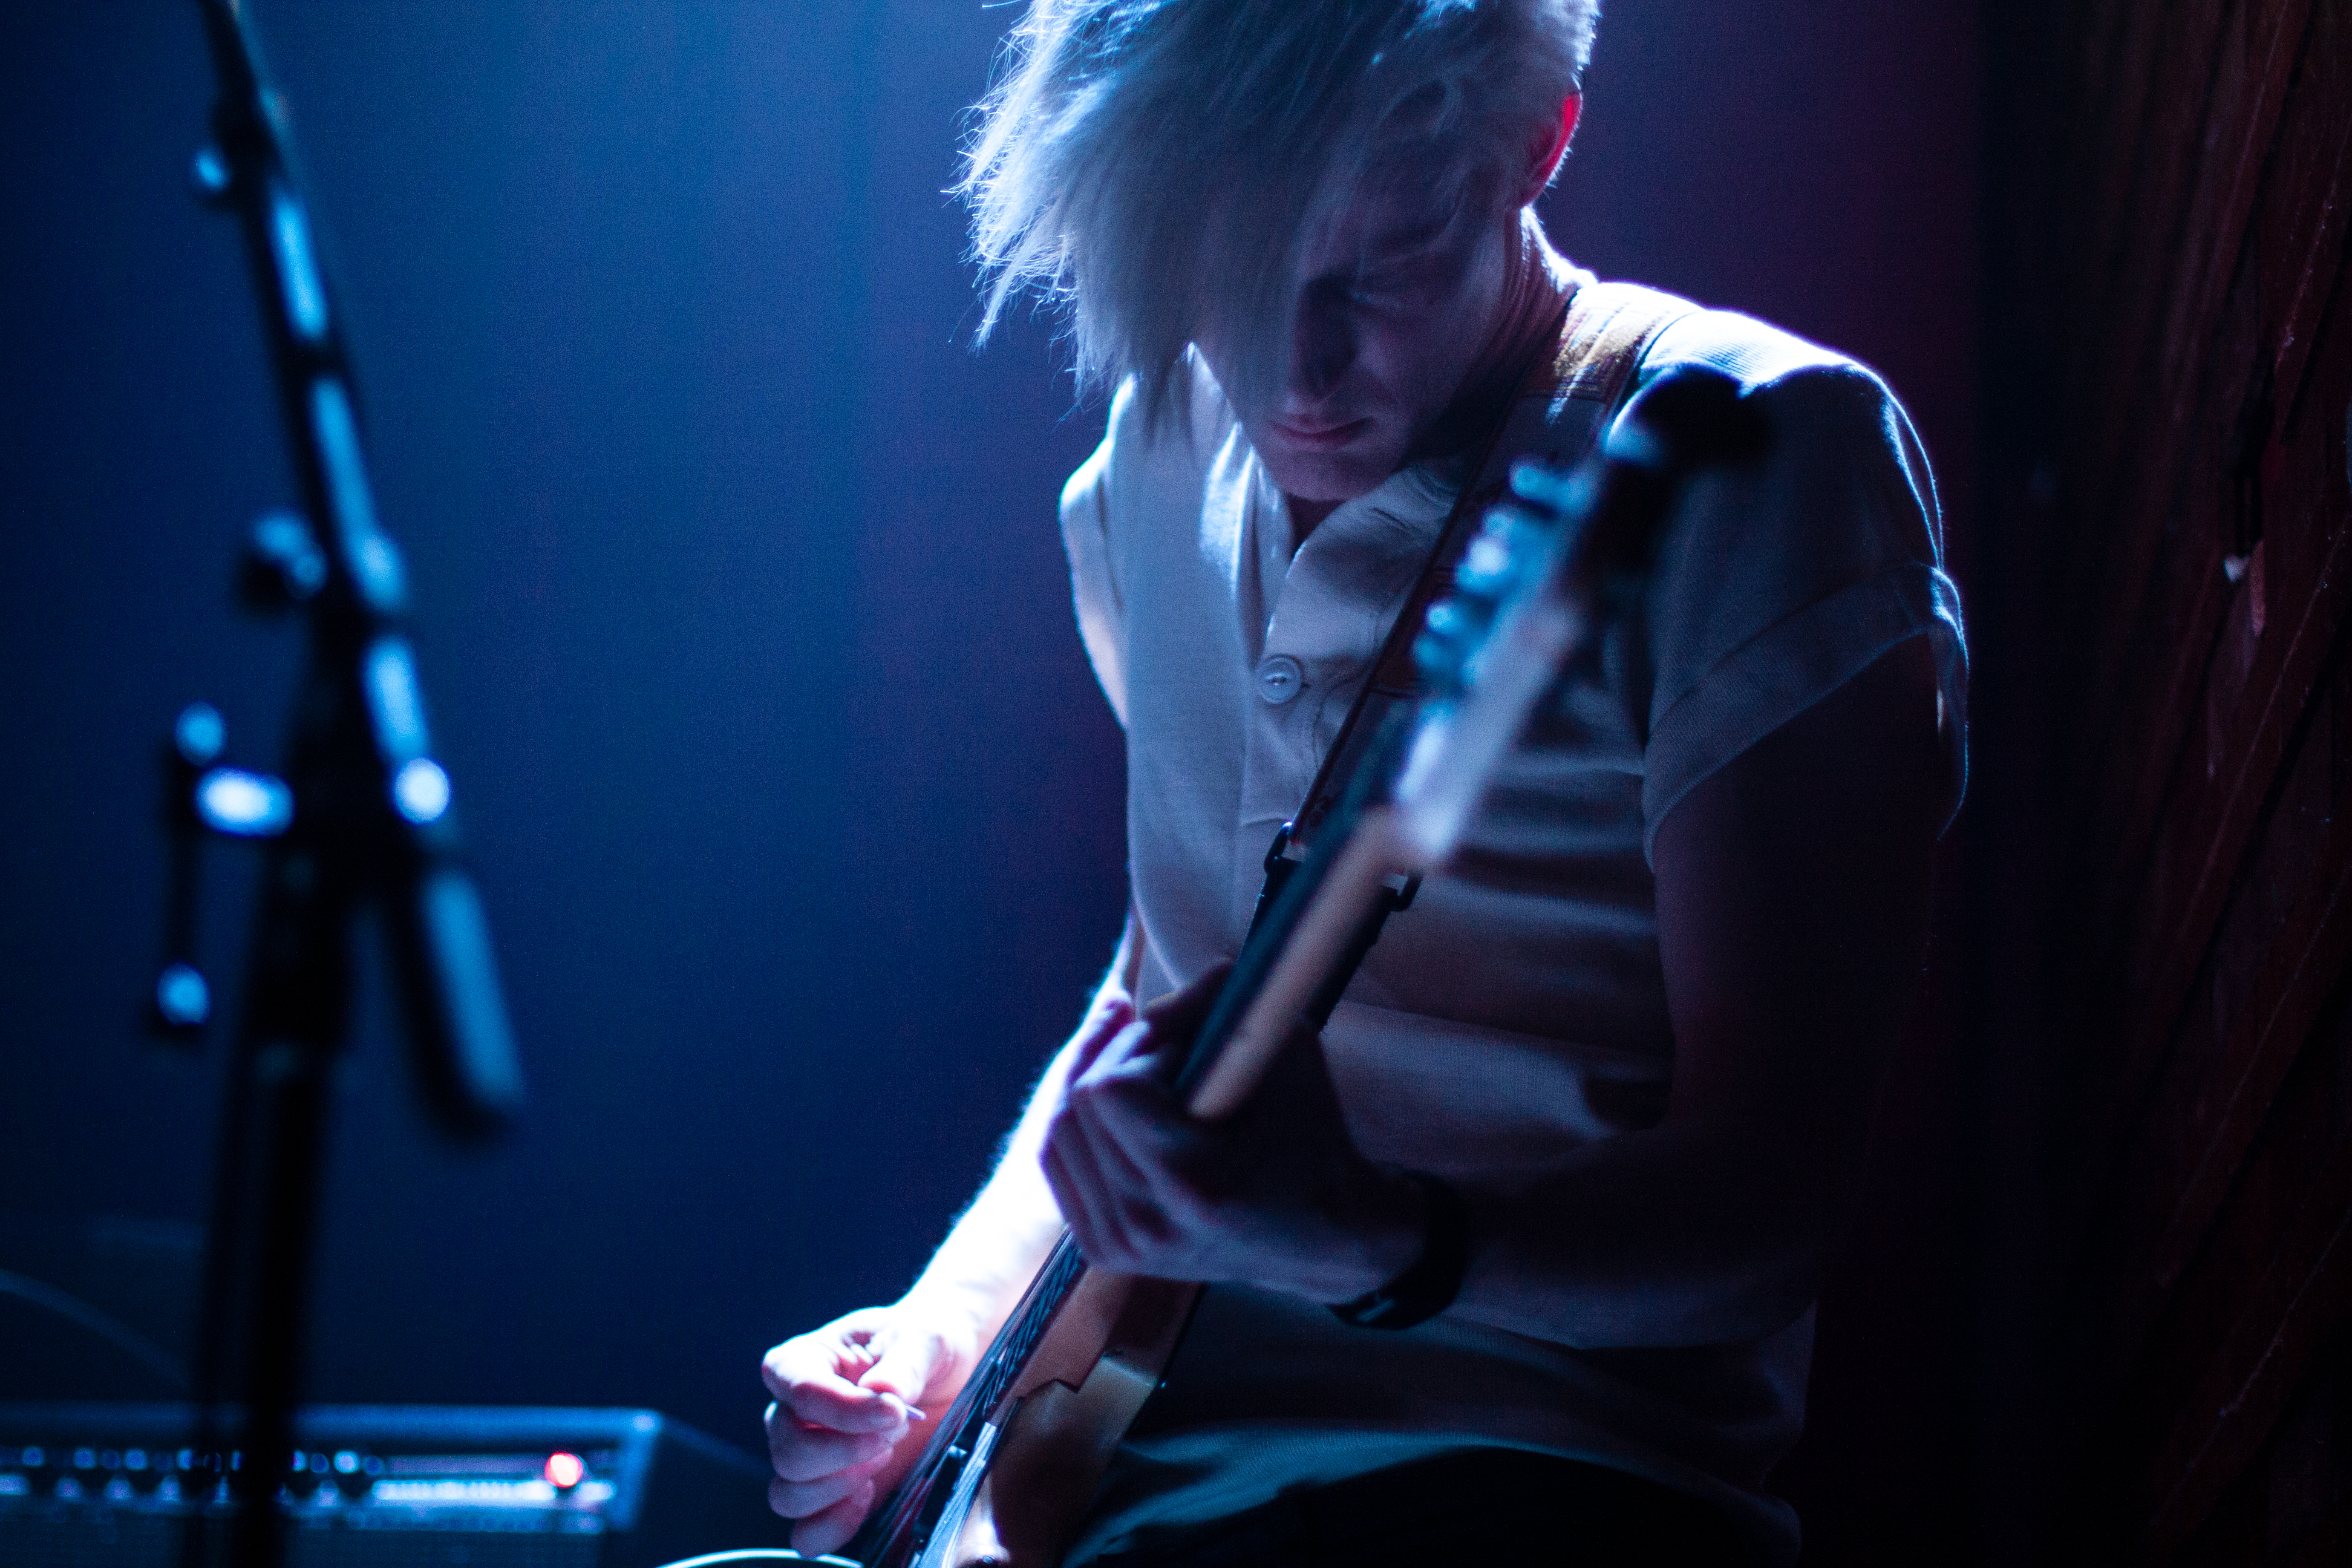
rock, music, concert, band, live, hall, canon, musician, performance art, south, 2014, holland, nederland, hague, zuid, denhaag, paysbas, markt, supermarkt, grote, wands, nethelands, thewands, stage, performance, bassist, singing, guitarist, entertainment, performing arts, singer songwriter